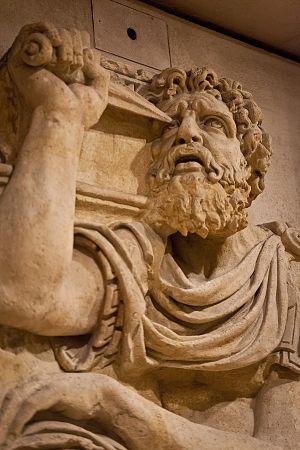
Zaleucus
Zaleucos de Locres ou Zaleucus est un législateur mythique grec des Locriens Épizéphyriens du VIIᵉ siècle av. J.-C. Les auteurs antiques lui attribuent la législation qui sera en vigueur dans la cité de Locres pendant l'Antiquité. Érigée en modèle par les philosophes classiques, la législation locrienne serait à l'origine de l'exceptionnelle stabilité politique de cette cité de Grande-Grèce.